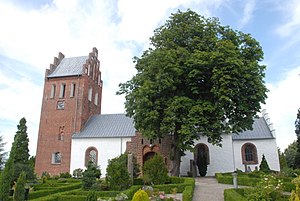
Græsted Kirke
Græsted Kirke
Græsted Kirke, Græsted Sogn, Holbo Herred, Frederiksborg Amt, Danmark.
Græsted kirke er en romansk kirke med gotiske tilbygninger og ligger i Græsted, en af hovedbyerne i Gribskov Kommune.